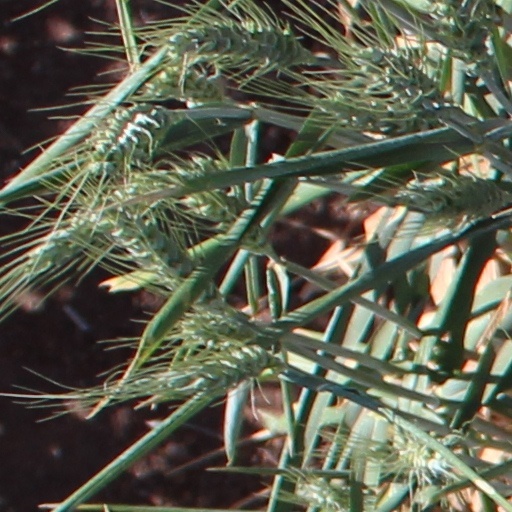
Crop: wheat